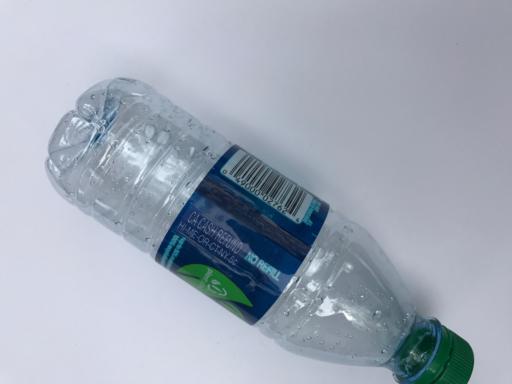
Waste category: plastic